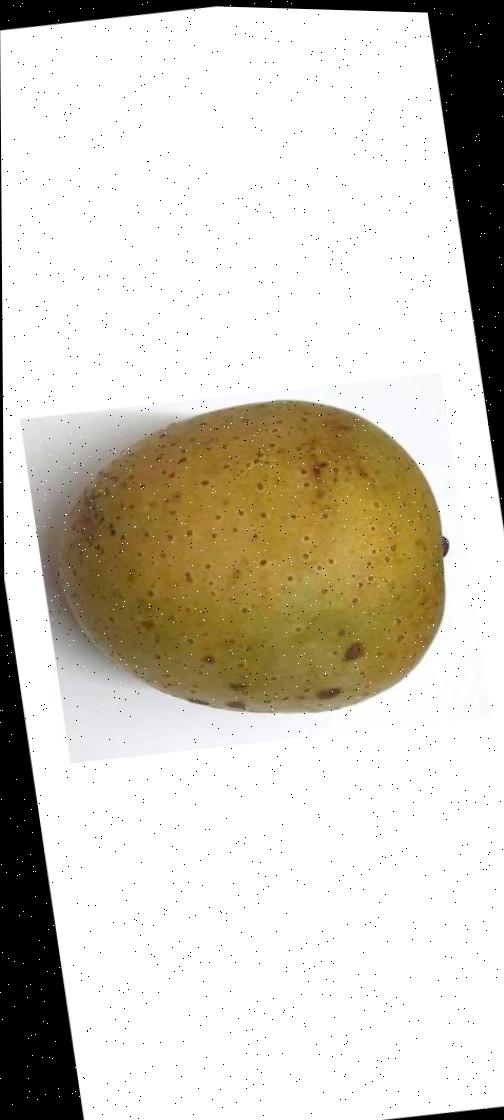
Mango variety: Gourmoti